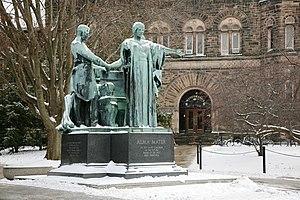
Statue de l’Alma Mater (Taft, 1929) devant le Altgeld Hall, campus de l’Université de l'Illinois à Urbana-Champaign, États-Unis.